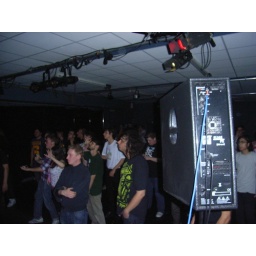
Left background Syphus, middle behind guy with a blue shirt Gravejr and in front a sweatty Johnnyriddle